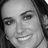
Emotion: happy